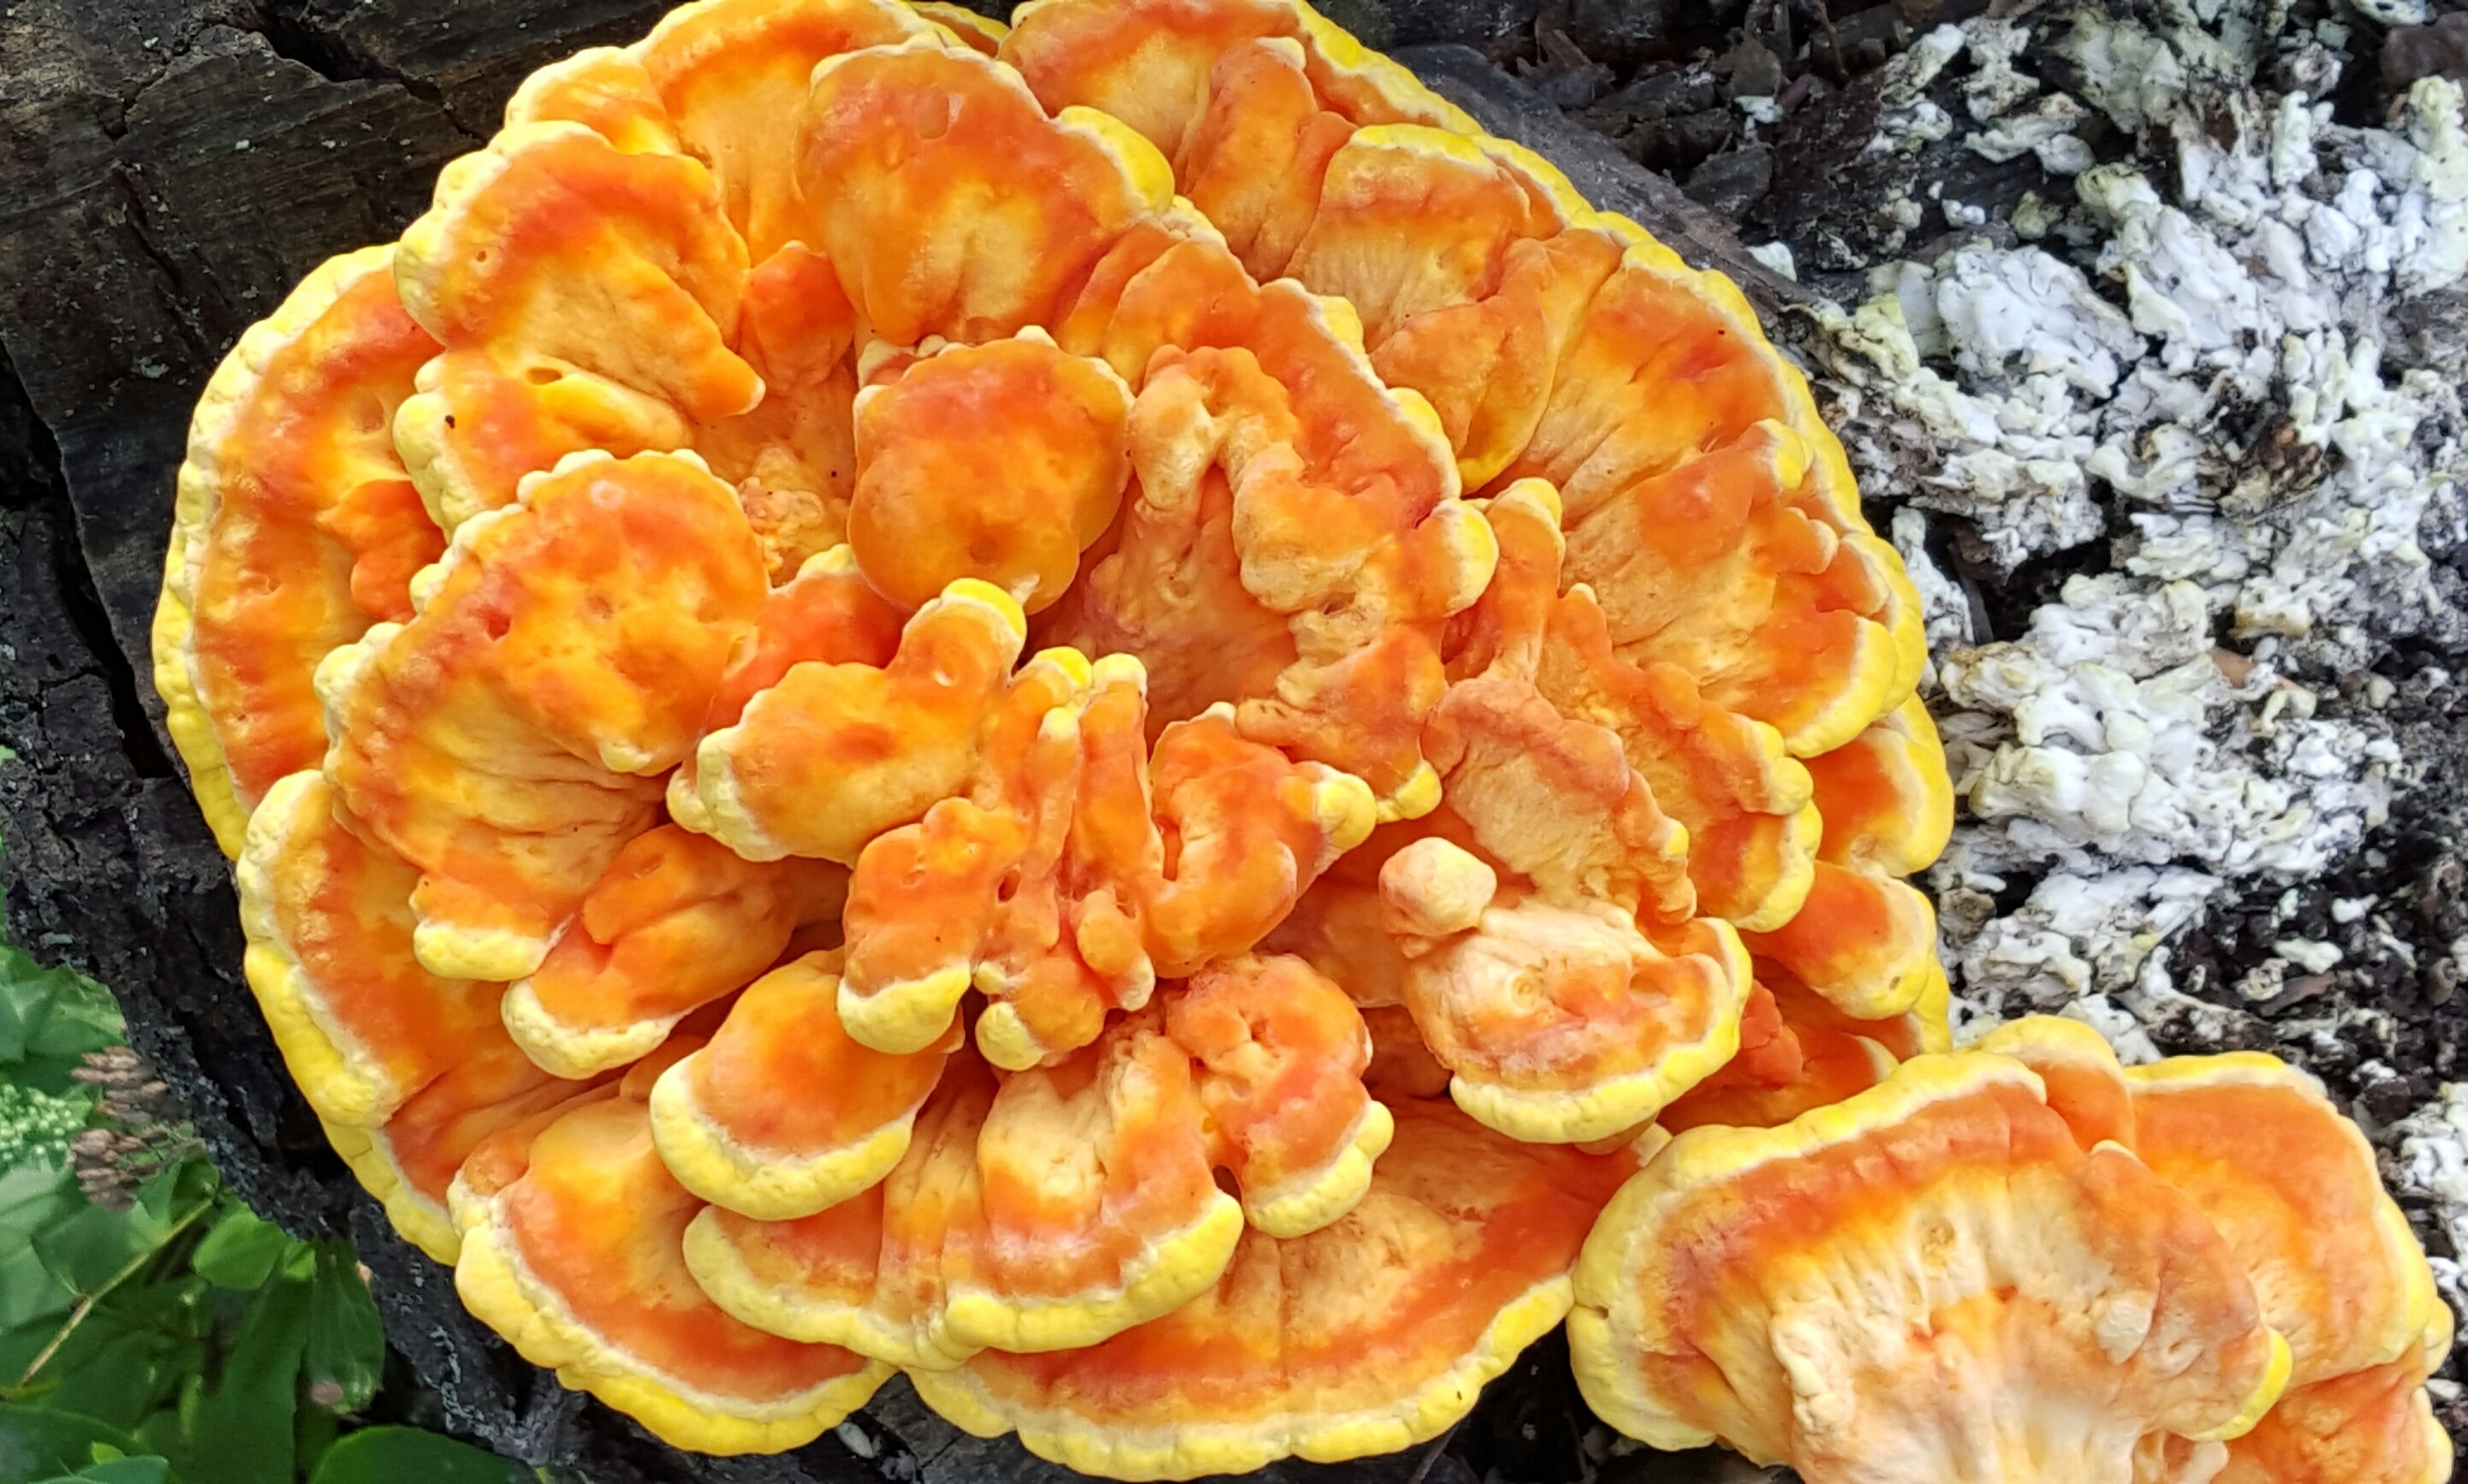
orange, produce, mushroom, edible, laetiporus, medicinal mushroom, lingzhi mushroom